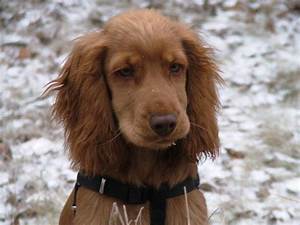
Label: cane